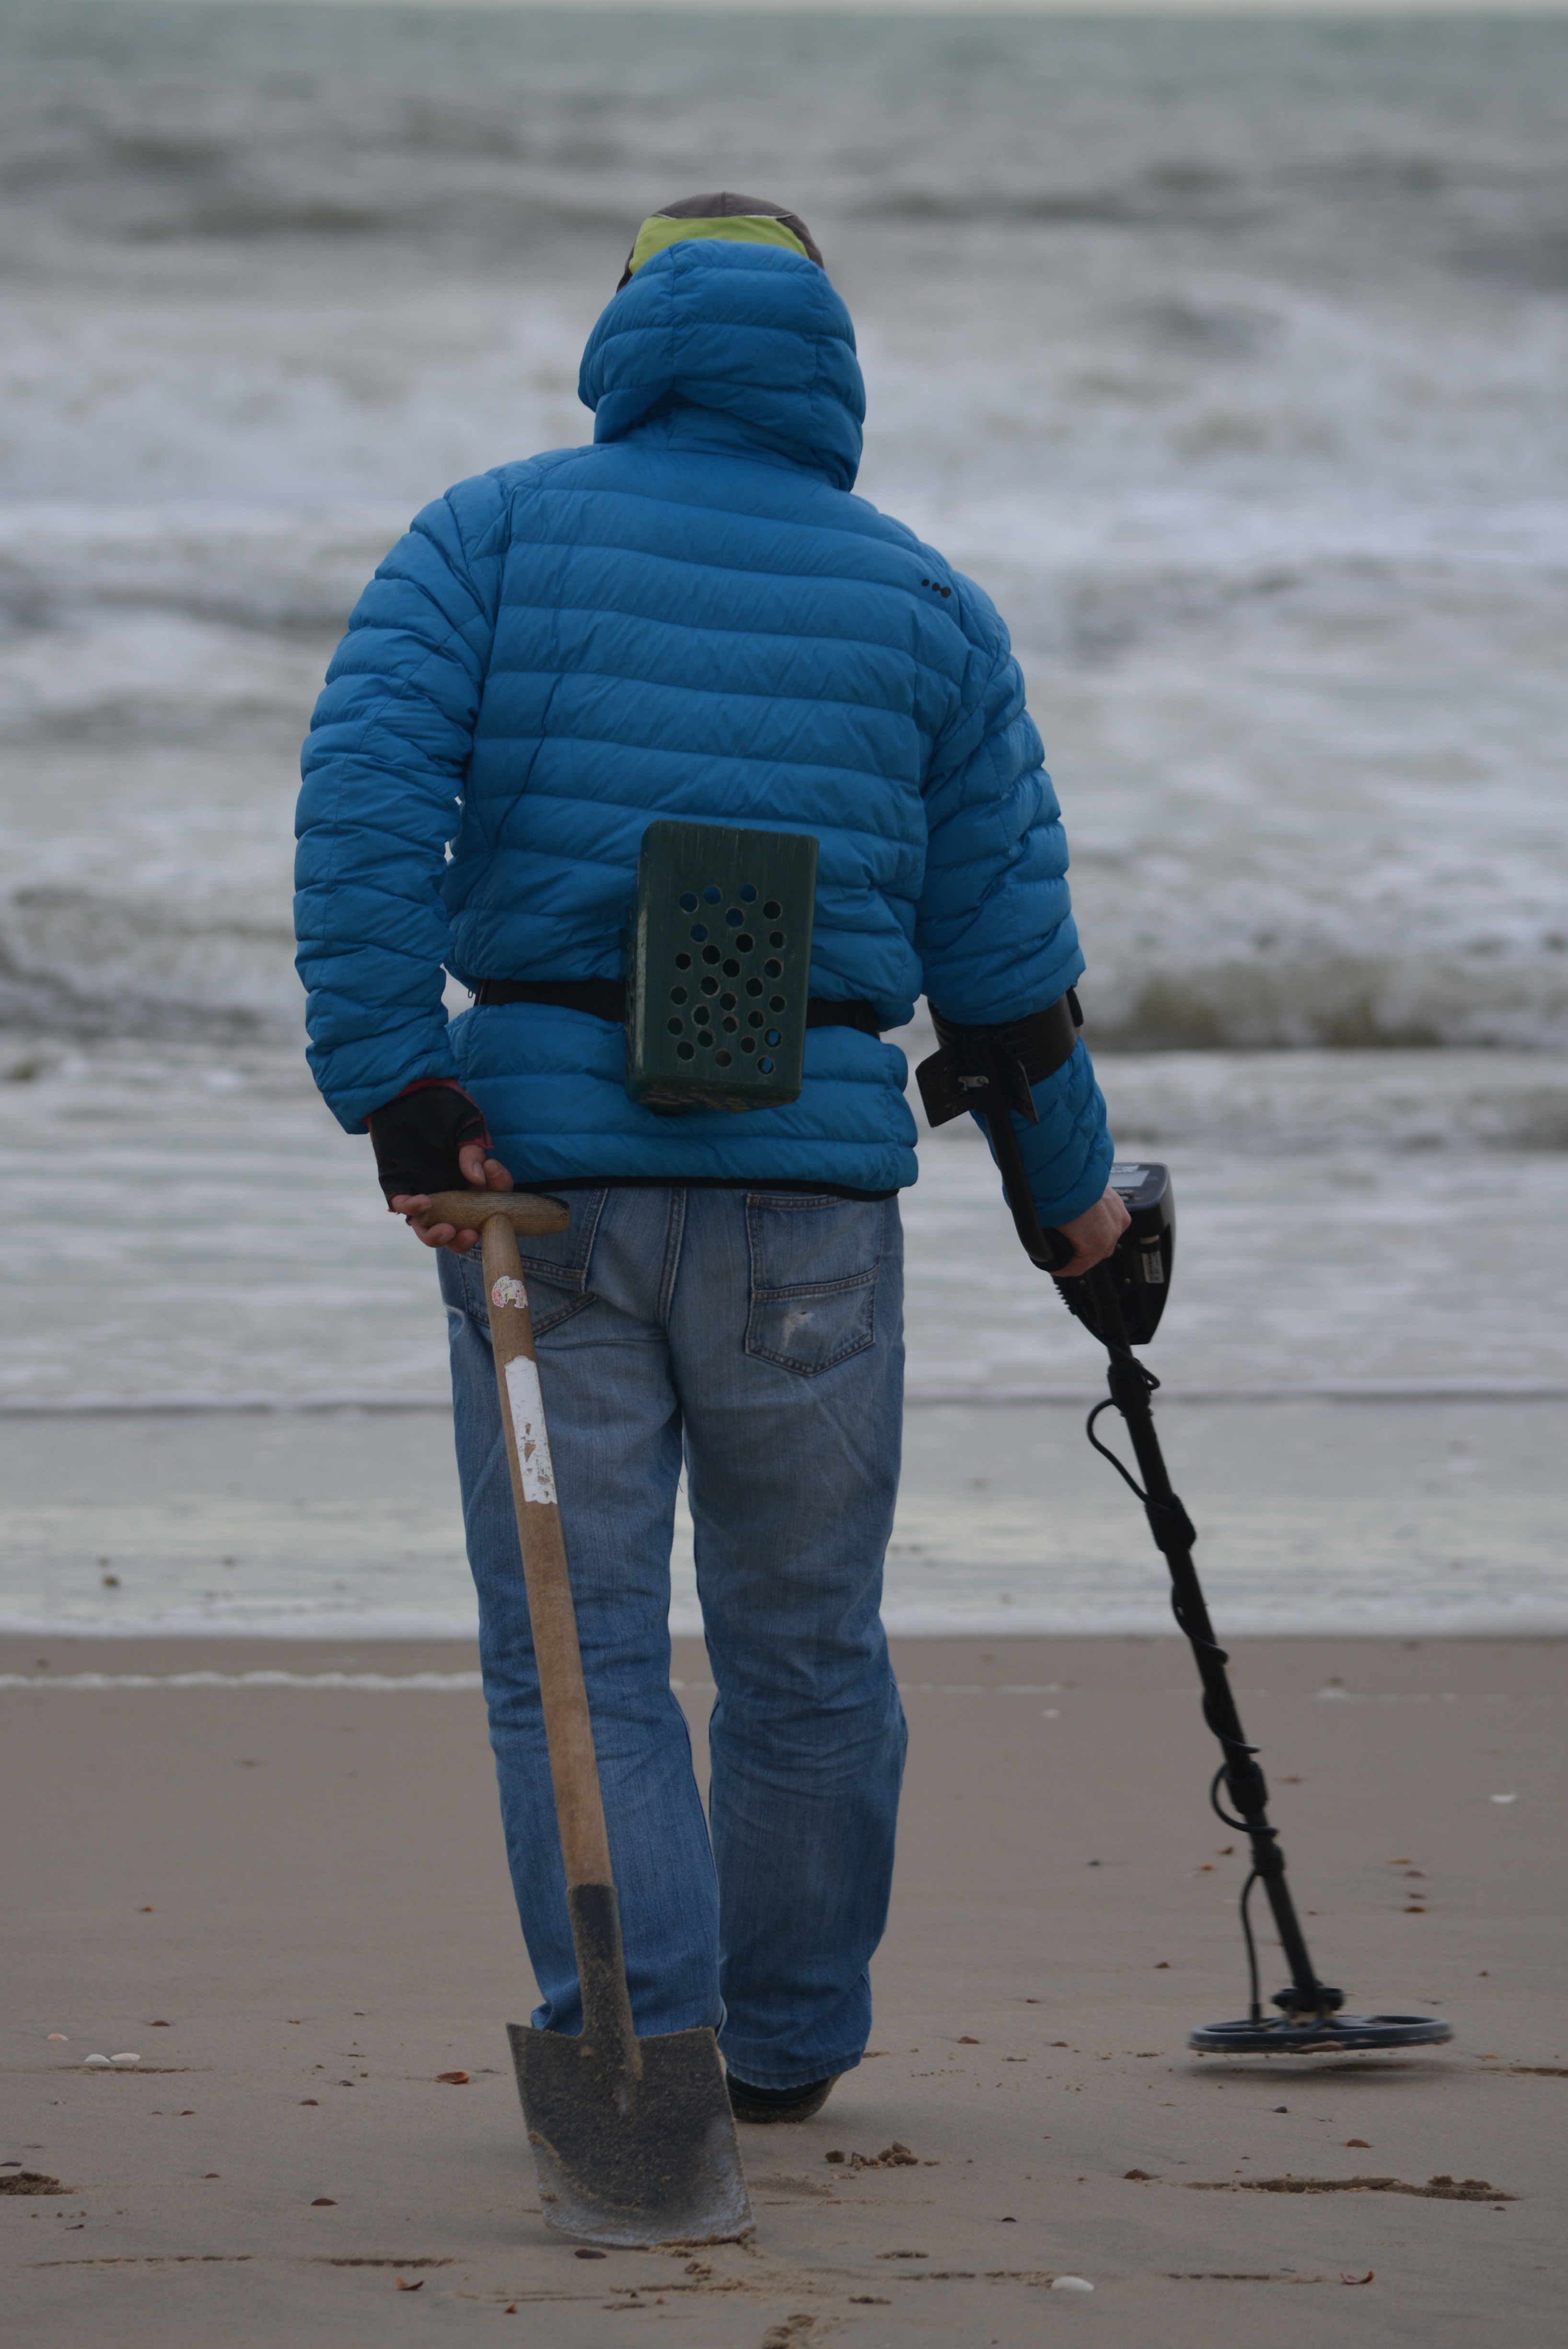
man, beach, sea, sand, walking, winter, people, spring, color, blue, search, winter clothing, metal detector, fortune hunter